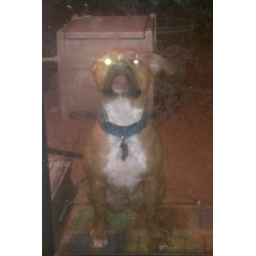
Jake mushing his face against the window from the outside